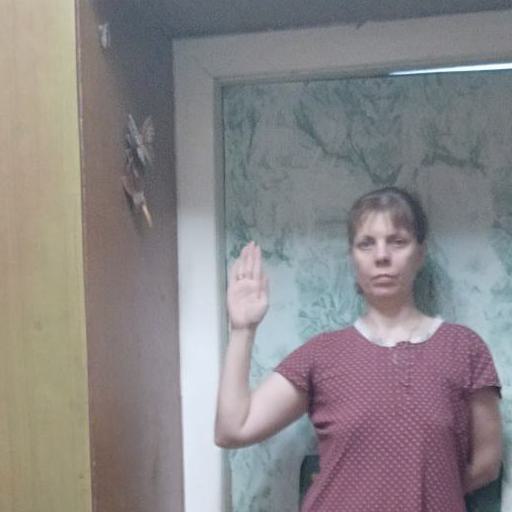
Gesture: stop